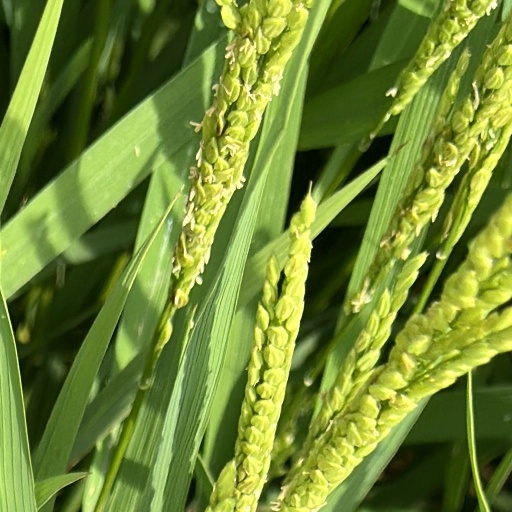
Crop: rice